Slaven Musa

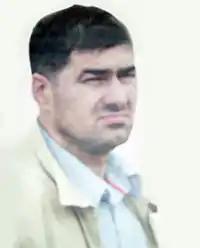
Musa in 2010

Slaven Musa (born 21 June 1971) is a Bosnian professional football manager and former player.